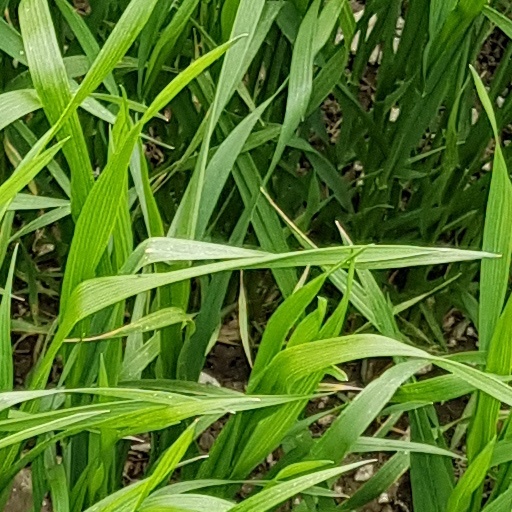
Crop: wheat